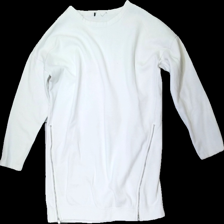
View: front
Type: Sweater
Category: Ladies
Brand: Not in the list
Colors: White
Material: 67% Polyester 33% Cotton
Cut: Regular
Season: All
Price range: <50
Recommended usage: Export
Description: sweatshirt with zipper detail